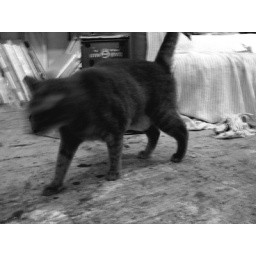
Commander, the cat who lives in my studio building pays a visit.